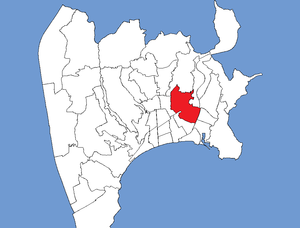
Cet article établit la liste des quartiers de Nice.
Cimiez est le nom donné à un quartier résidentiel haut de gamme de Nice ainsi qu'à la colline où il est construit, et qui est situé au nord-est du centre-ville.